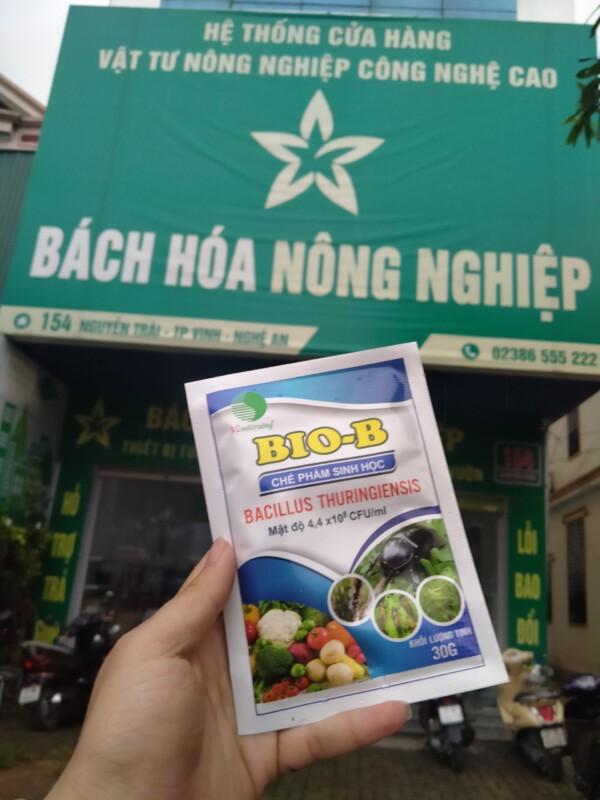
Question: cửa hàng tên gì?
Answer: bách hóa nông nghiệp